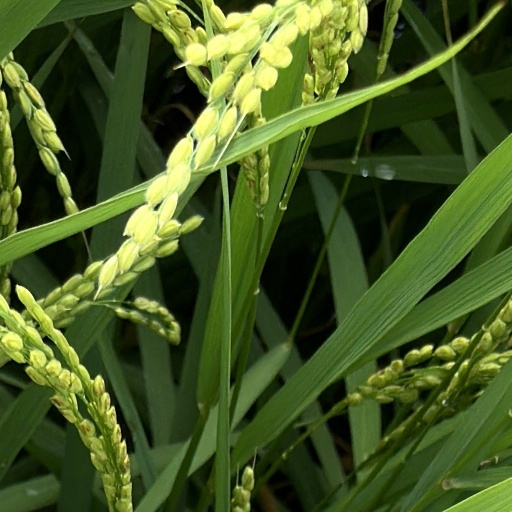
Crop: rice